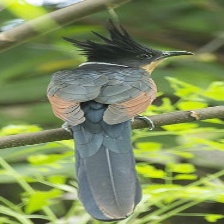
Species: CHESTNUT WINGED CUCKOO
Scientific name:  CLAMATOR COROMANDUS